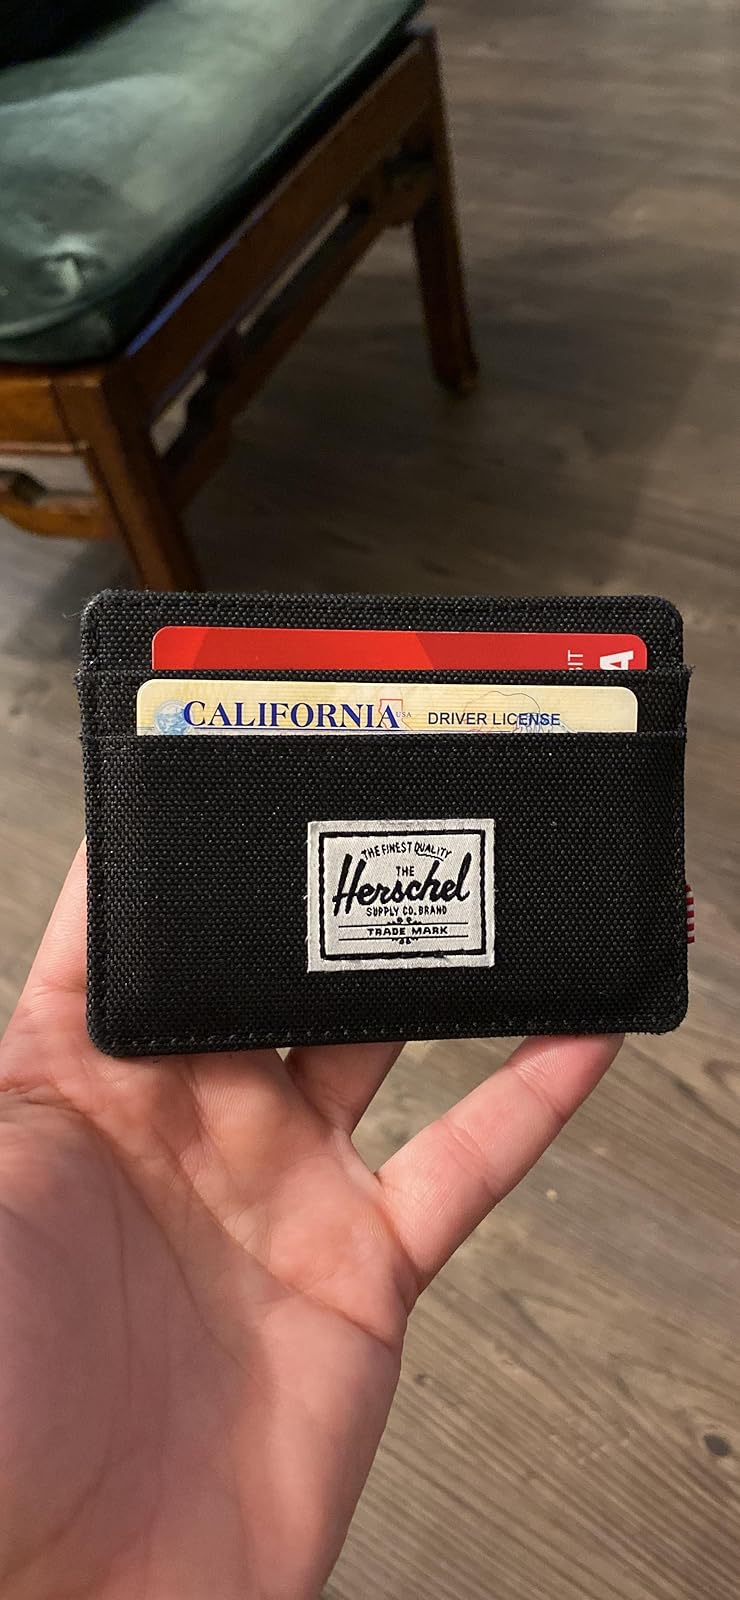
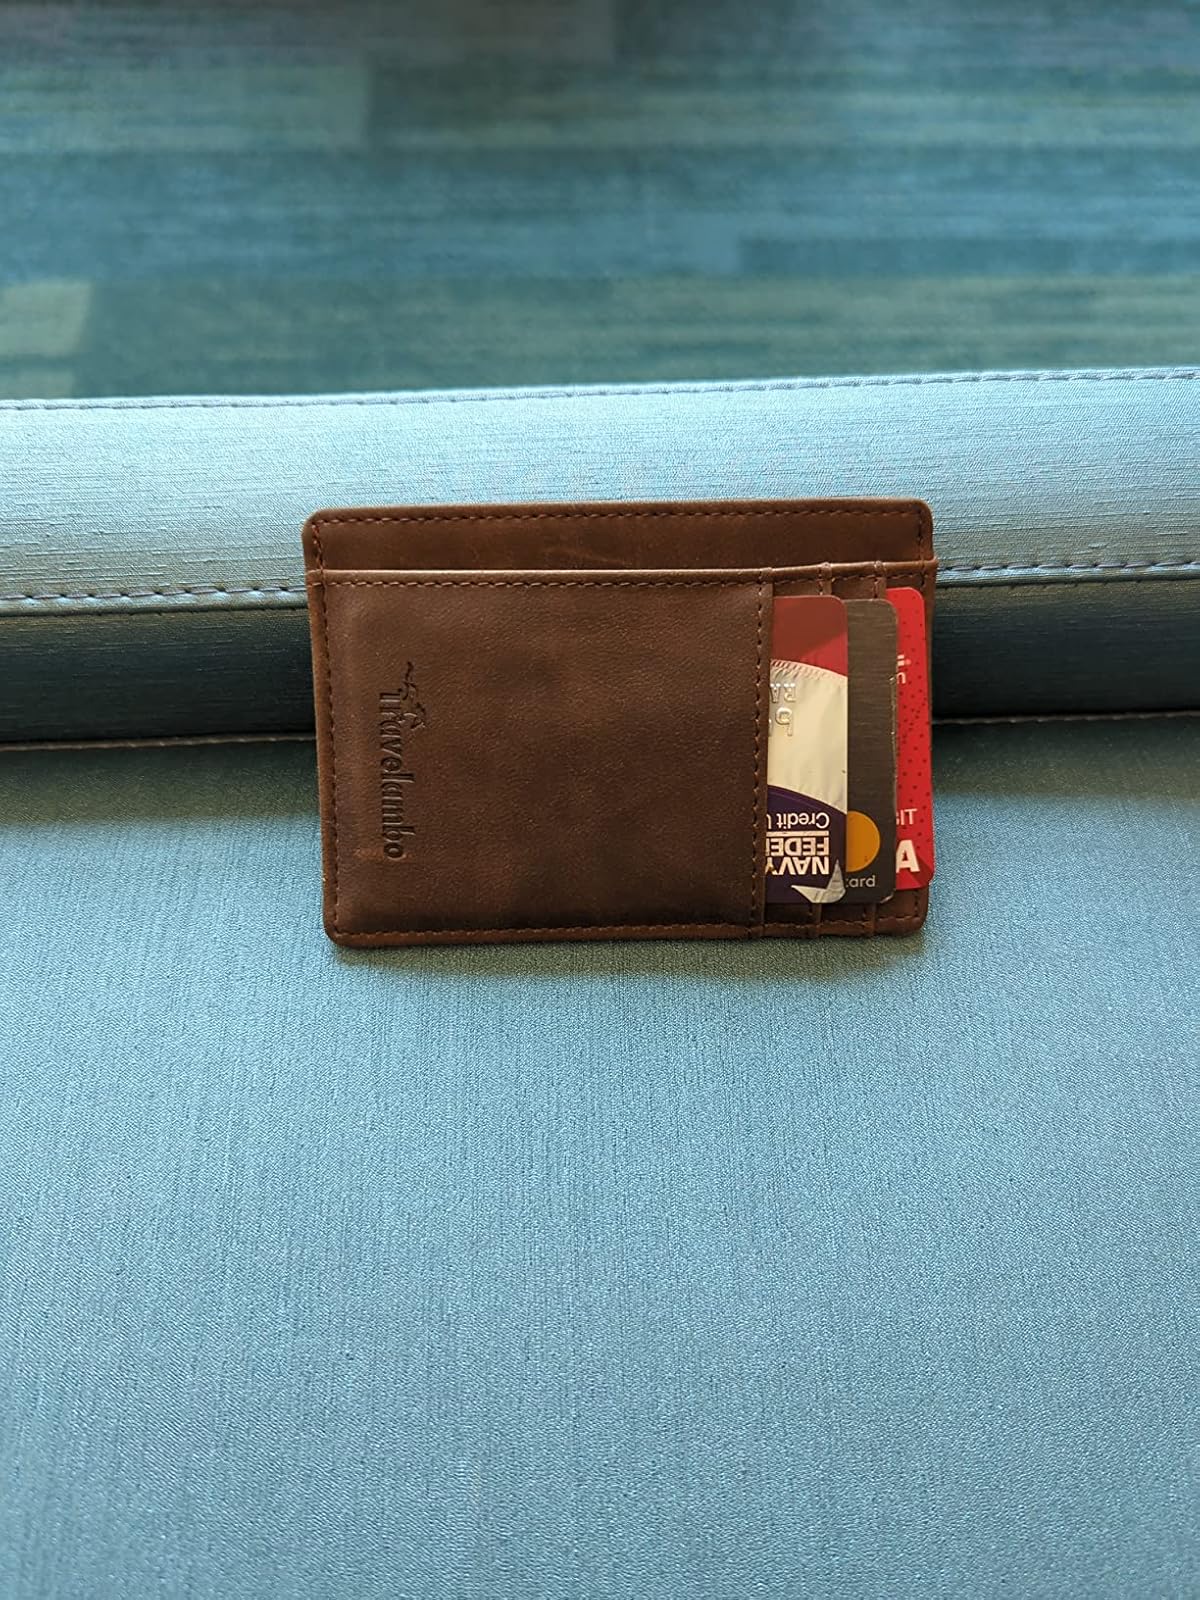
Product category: accessories_wallet
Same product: no